List of Tsubasa: Reservoir Chronicle albums

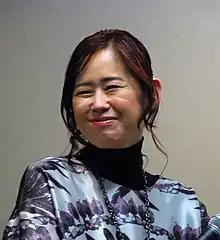
Composer Yuki Kajiura

When watching "Tsubasa Chronicle", Maaya Sakamoto felt that Syaoran's straightforward feelings and strength to protect Sakura were very touching. Within "Kazemachi Jet", the ending theme of second season of the anime television series "Tsubasa Chronicle", she tried to capture the image of Syaoran growing from his "naive" self into a young man as a result of experiencing the repetition of meetings and partings over his journey and Syaoran continuing to try to protect his loved one in spite of the mishaps along the way. In "Spica", an insert song into "Tsubasa Chronicle" that was sold alongside "Kazemachi Jet", she tried to capture the Sakura's feminine and maternal strength as one with courage to continually move forward despite the odds but also ability to show weakness at times. In "Saigo no Kajitsu", the ending of the OVA series "Tsubasa Tokyo Revelations", she worked once more with Shōko Suzuki whom she had been with for three years prior and thus was very comfortable working with. She described having created the song as beginning quietly and building up into a magnificent and dramatic song as a wave washes over the surface of still water. She wrote its lyrics trying to capture the feelings of the characters who learn that the Syaoran whom they had been traveling with was in reality a copy and their desire to continue to choose their own future despite knowing the reason why Syaoran was cloned and what they would face by choosing to continuing their journey.